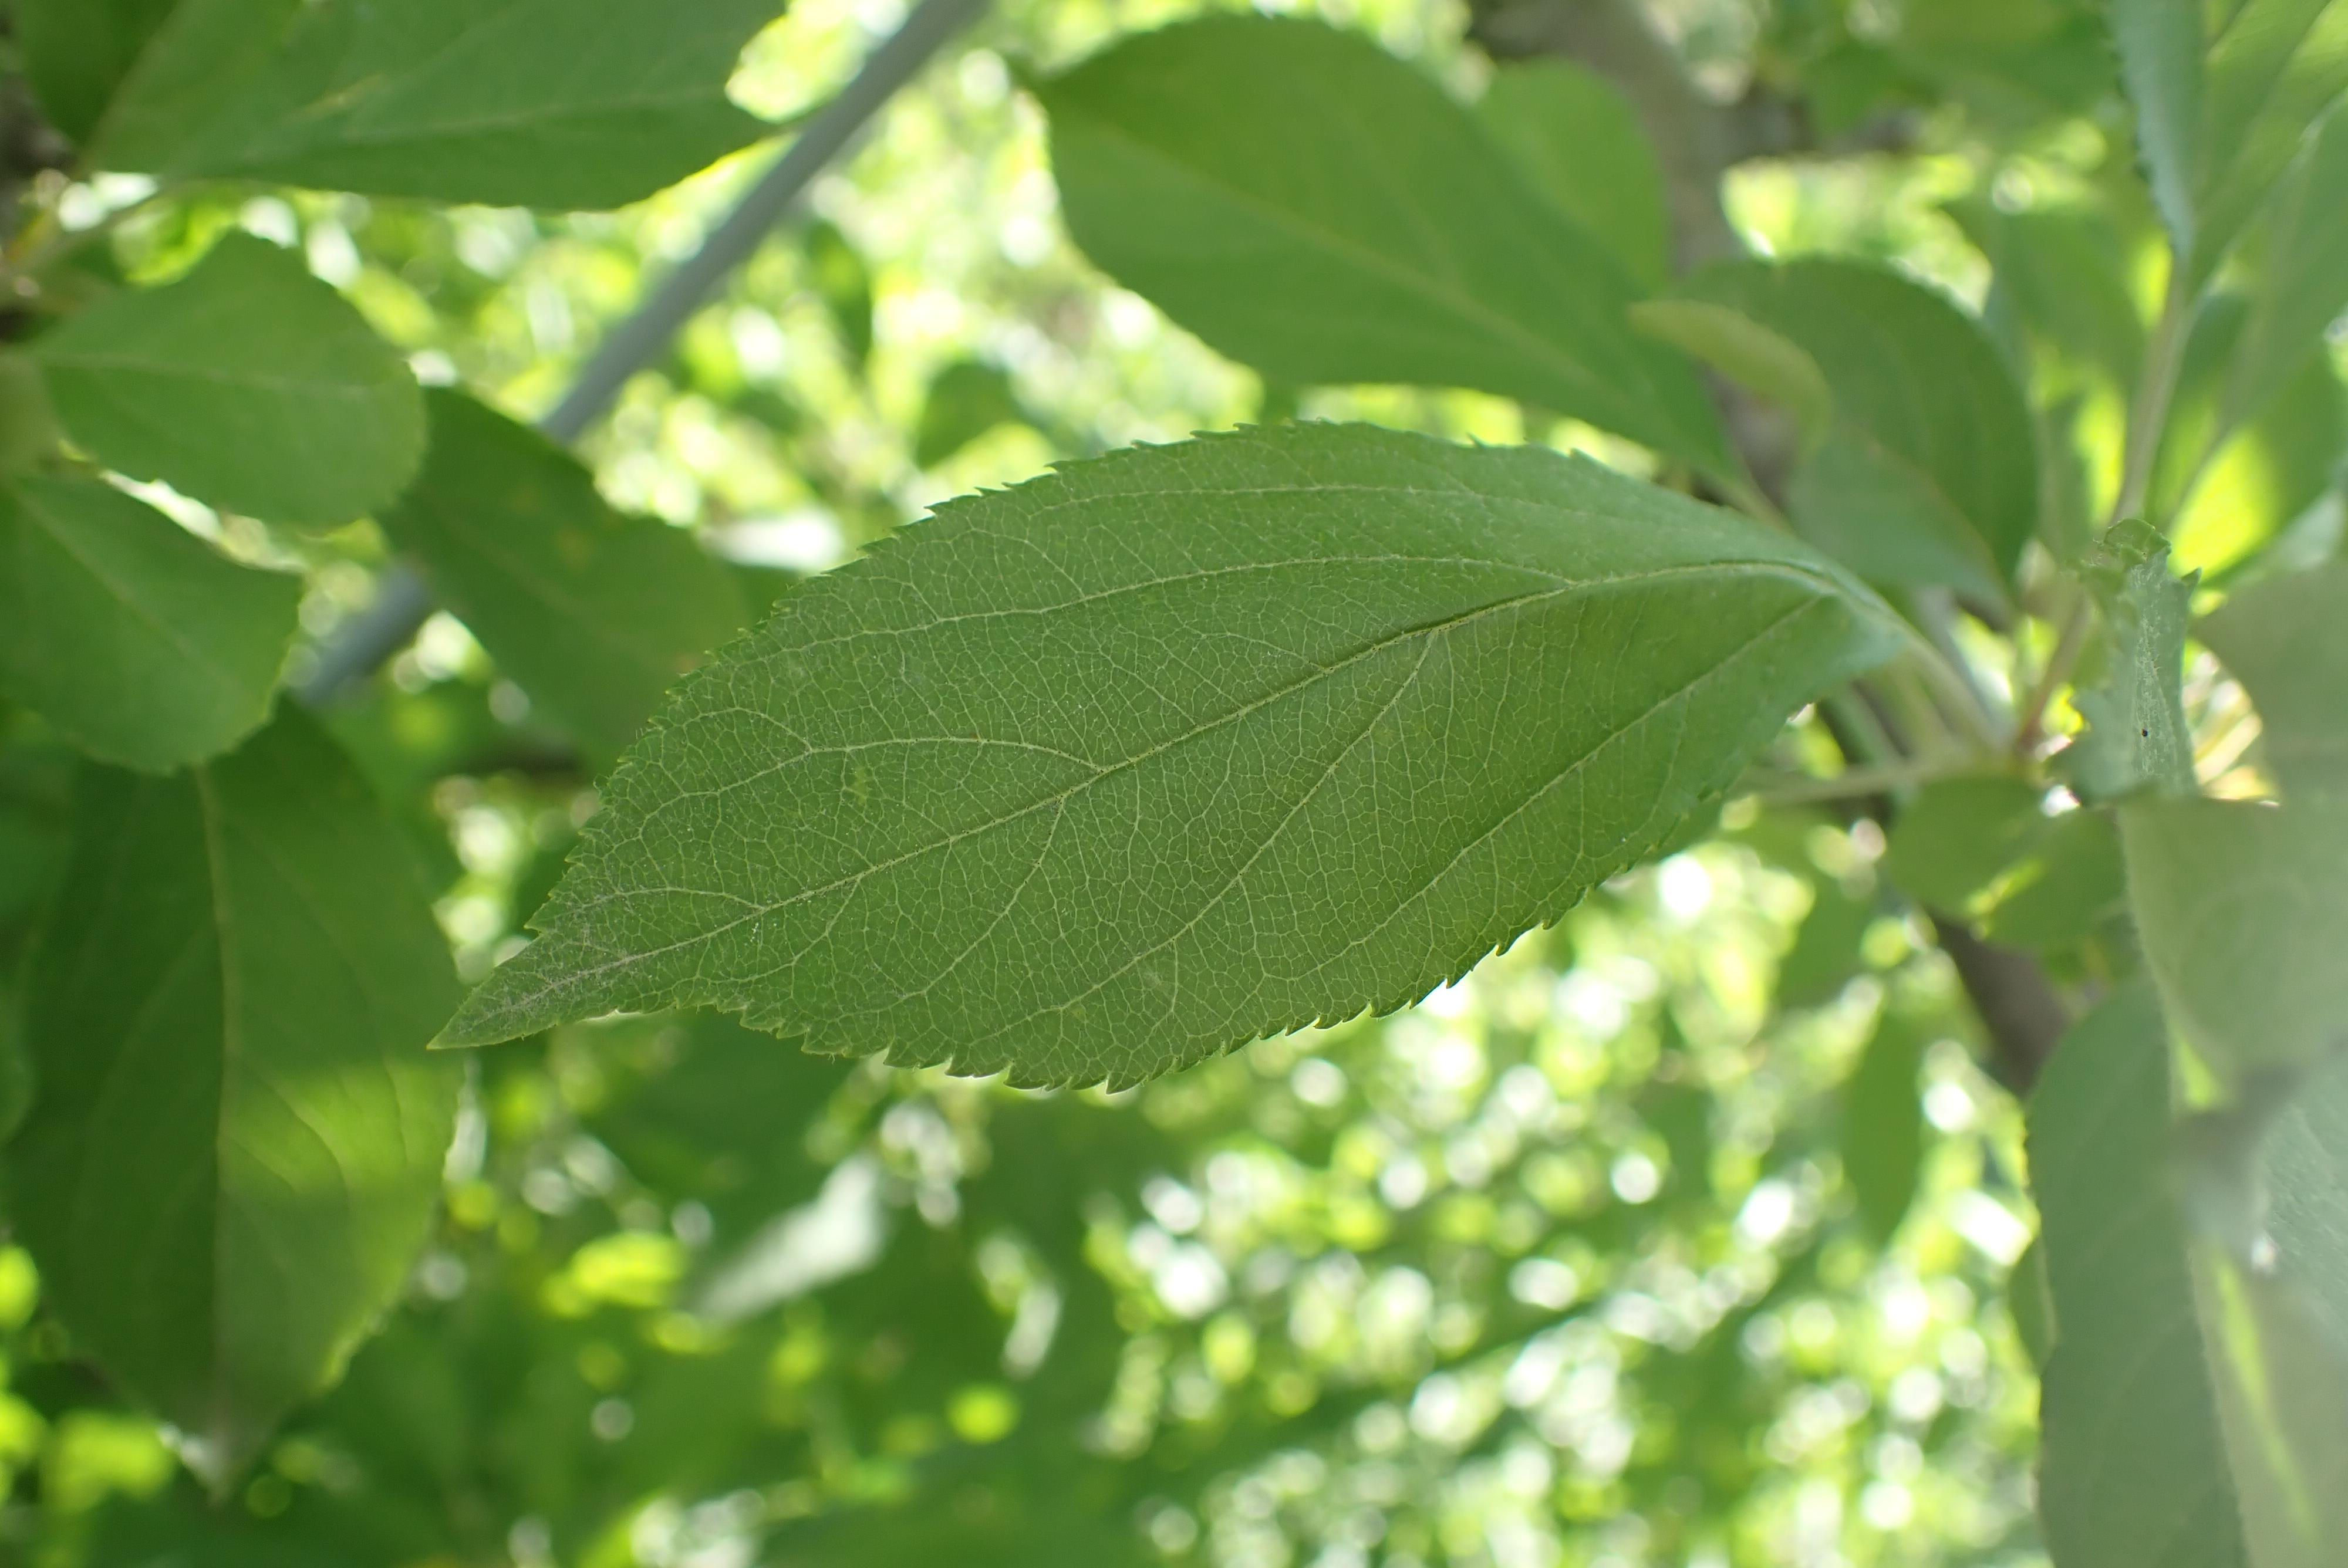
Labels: healthy